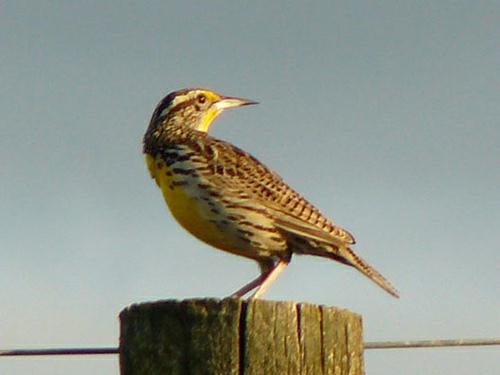
A photo of a western meadowlark